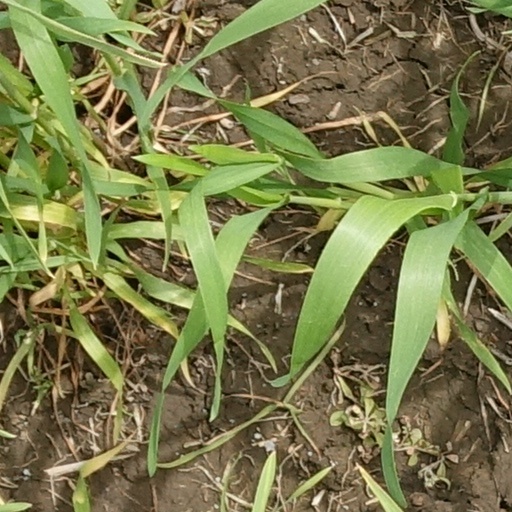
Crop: wheat